Answer in natural language. How many Carts are visible in the scene? Choose between the following options: 3, 0, 2, 4 or 1
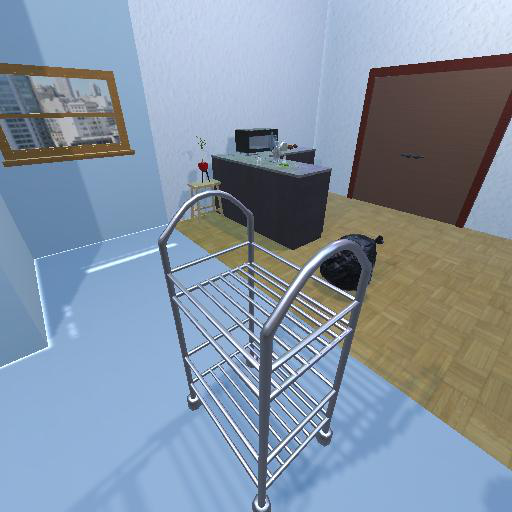
<answer>1</answer>